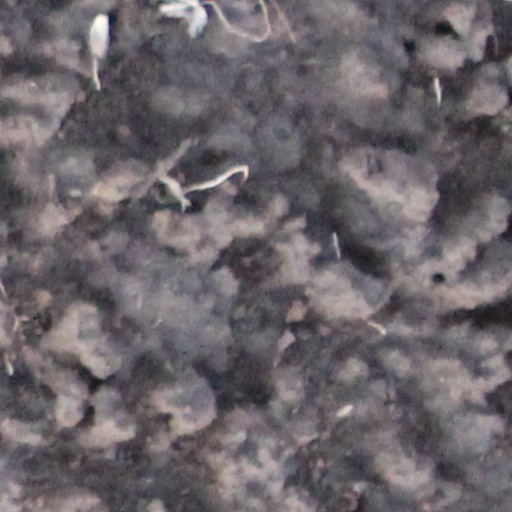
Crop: wheat